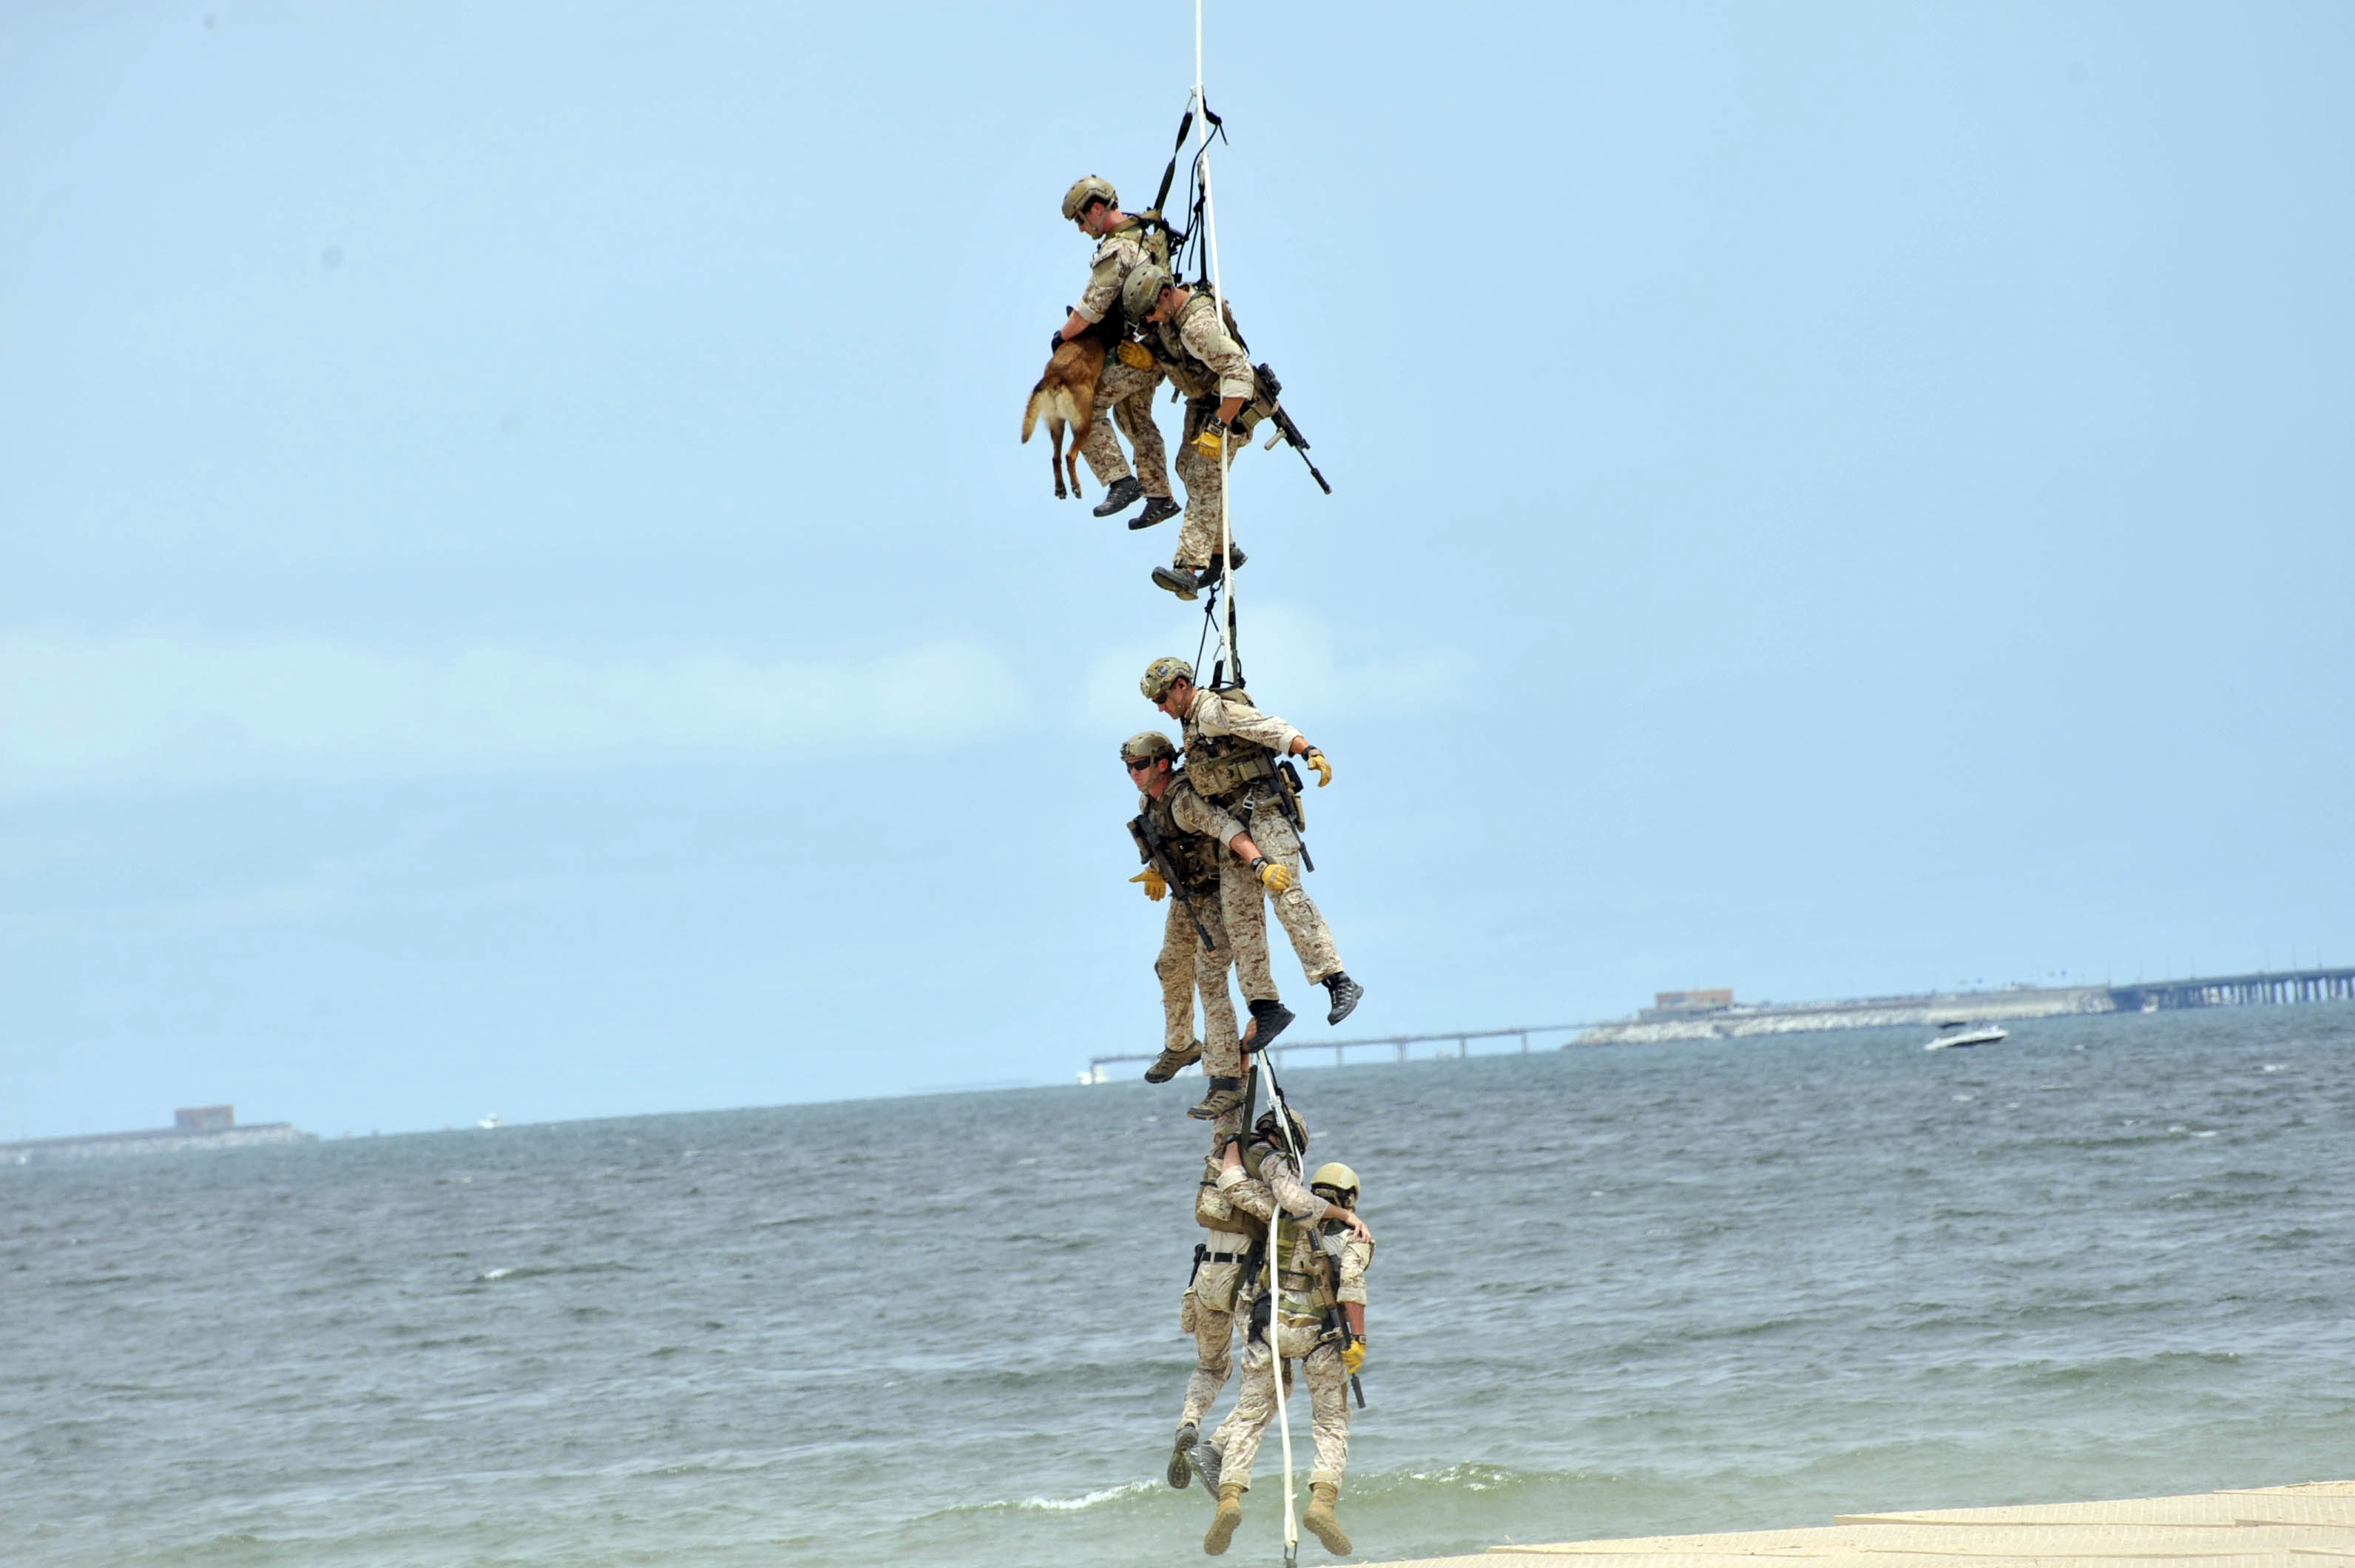
beach, sea, water, nature, ocean, rope, sky, dog, cable, military, line, army, training, hanging, together, outside, men, clouds, virginia